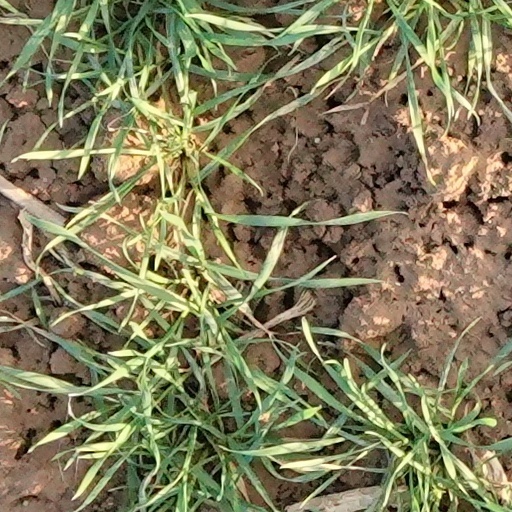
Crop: wheat